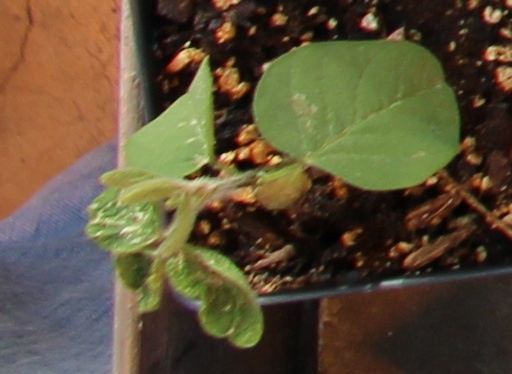
Label: Soybean